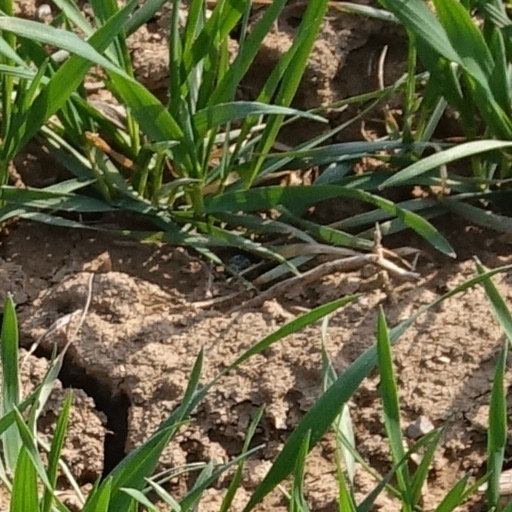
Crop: wheat